Josef Hofmann

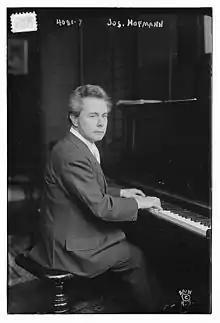
Hofmann in 1916

Josef Casimir Hofmann (originally Józef Kazimierz Hofmann; January 20, 1876February 16, 1957) was a Polish-American pianist, composer, music teacher, and inventor.